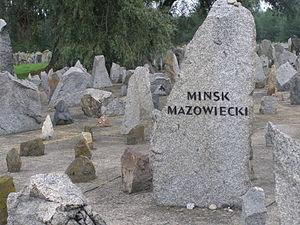
Le camp d'extermination de Treblinka est l'un des camps d'extermination nazis de l’Aktion Reinhard, situé à proximité du village du même nom, à quatre-vingts kilomètres au nord-est de Varsovie, non loin de la ville de Malkinia.
Le ghetto de Mińsk Mazowiecki ou simplement ghetto de Mińsk était un ghetto pour les Juifs créé par les autorités allemandes nazies en Pologne occupée. Quelque 7 000 Juifs polonais de la région y ont été emprisonnés à des fins de persécution et d'exploitation. Deux ans plus tard, à partir du 21 août 1942, au cours de la phase la plus meurtrière de la Shoah en Pologne, hommes, femmes et enfants, furent déportés au camp d'extermination de Treblinka à bord des trains de l'Holocauste. Au cours de la liquidation du ghetto, quelque 1 300 Juifs ont été sommairement exécutés par les SS dans les rues de Mińsk Mazowiecki.